Tears in rain monologue

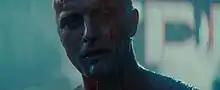
Roy Batty (portrayed by Rutger Hauer) during the scene in the Final Cut of "Blade Runner"

"Tears in rain" is a 42-word monologue, consisting of the last words of character Roy Batty (portrayed by Dutch actor Rutger Hauer) in the 1982 Ridley Scott film "Blade Runner". Written by David Peoples and altered by Hauer, the monologue is frequently quoted. Critic Mark Rowlands described it as "perhaps the most moving death soliloquy in cinematic history", and it is commonly viewed as the defining moment of Hauer's acting career.